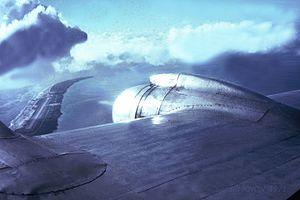
MISSION SUR MORUROA DC6 ANCIENNE PISTE UTILISEE EN 1971 PENDANT LES ESSAIS NUCLEAIRES GERARD JOYON
Deux cent dix essais nucléaires français au total ont été menés entre 1960 et 1996, d'abord dans le désert algérien puis en Polynésie française, d'une puissance cumulée d'environ 13 mégatonnes, impliquant officiellement environ 150 000 civils et militaires :